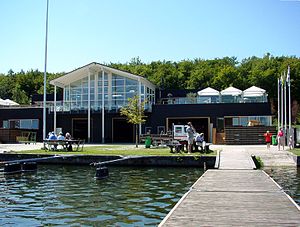
Furesøbad
Furesøbad. Bådebro. 2001
Furesøbad er et gammelt badested med en kunstigt anlagt badestrand. Det ligger ved Furesø i Nørreskoven ved Fiskebæk midtvejs mellem Værløse og Farum.